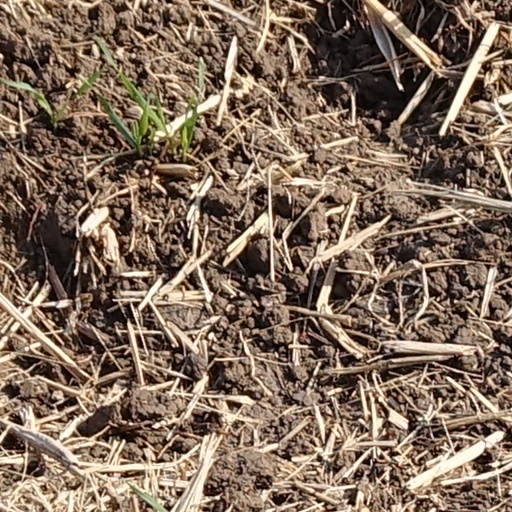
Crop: wheat